Tube Lines

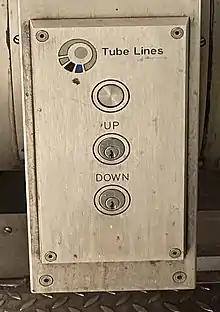
Some escalators on the London Underground have Tube Lines branding.

Under the terms of the PPP contracts, Tube Lines agreed to maintain London Underground infrastructure (track, trains, tunnels, signals, and stations) to the standards and performance levels set in the contract. Furthermore, the company committed to the delivery of various improvements across the network, to be achieved via the refurbishment, upgrading and renewing of the track, trains, tunnels, signals and stations. To encourage high reliability, deductions suffered for poor performance were set at twice the rate of increase in revenue for improved performance.